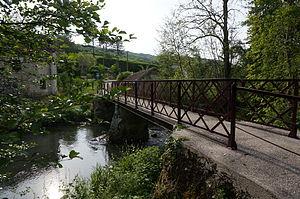
à Baulne-en-Brie.